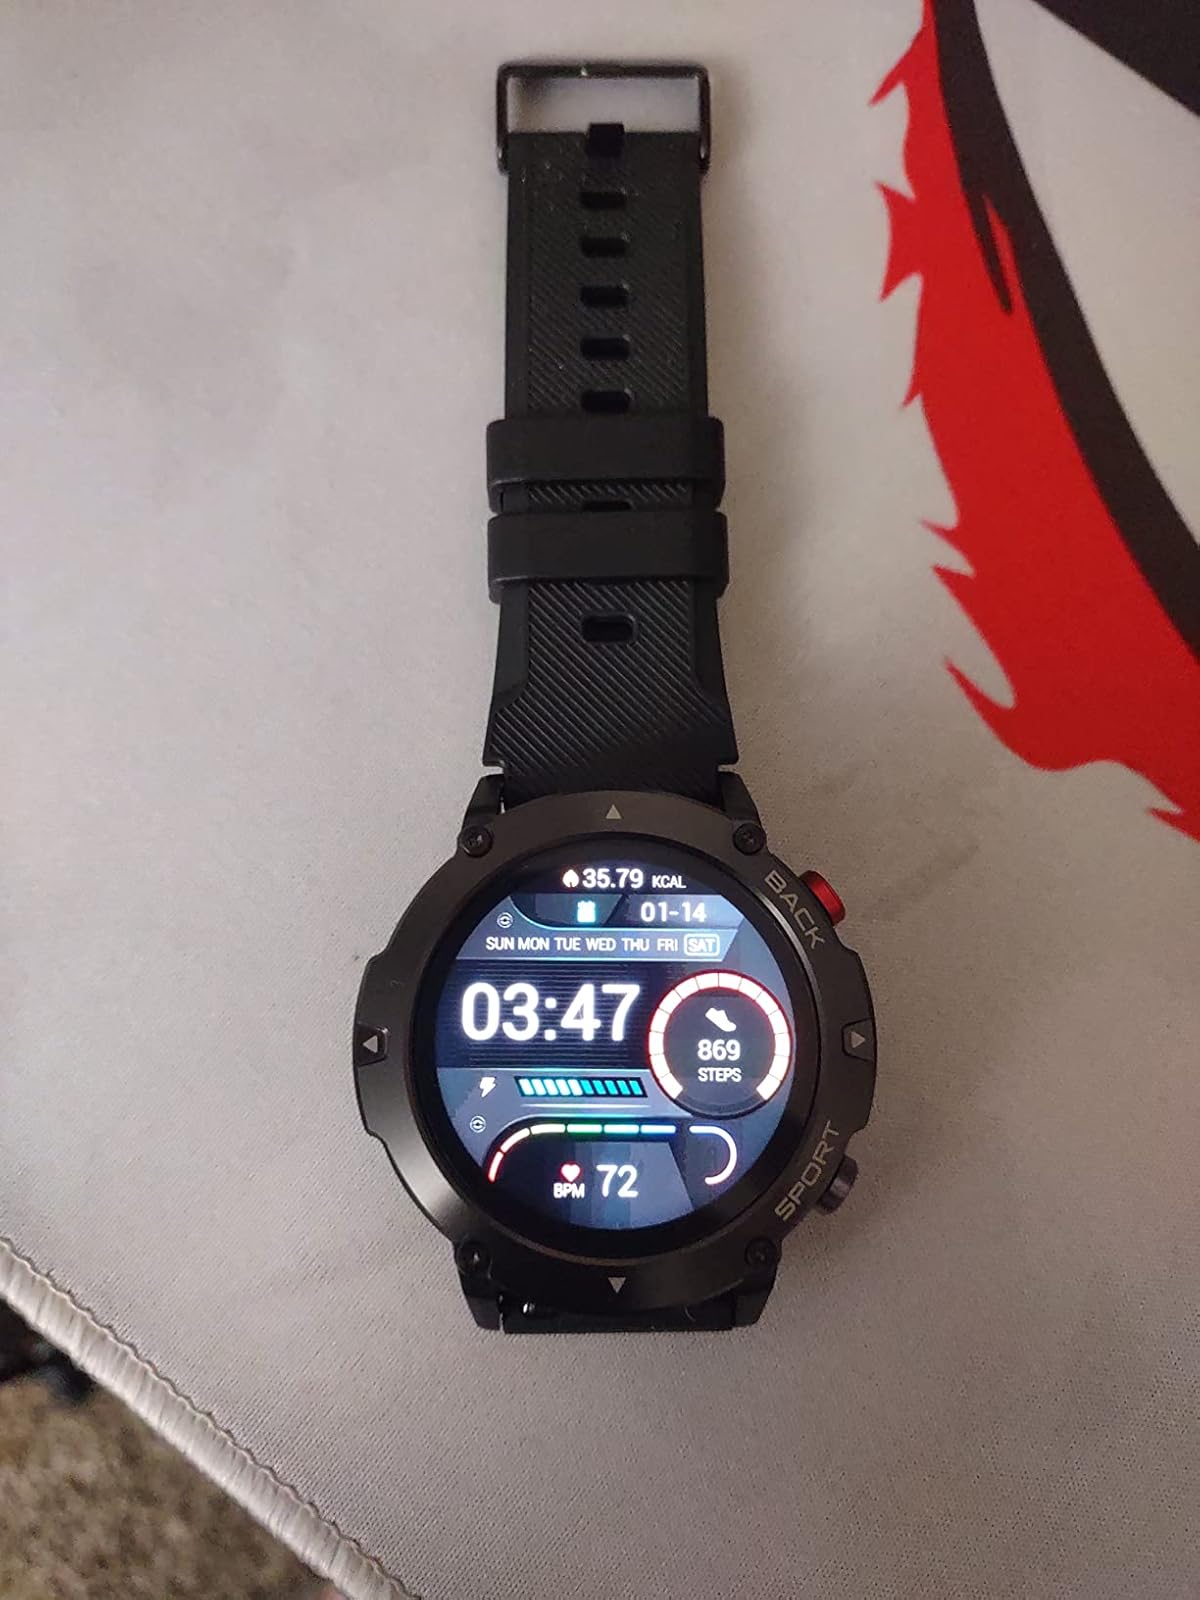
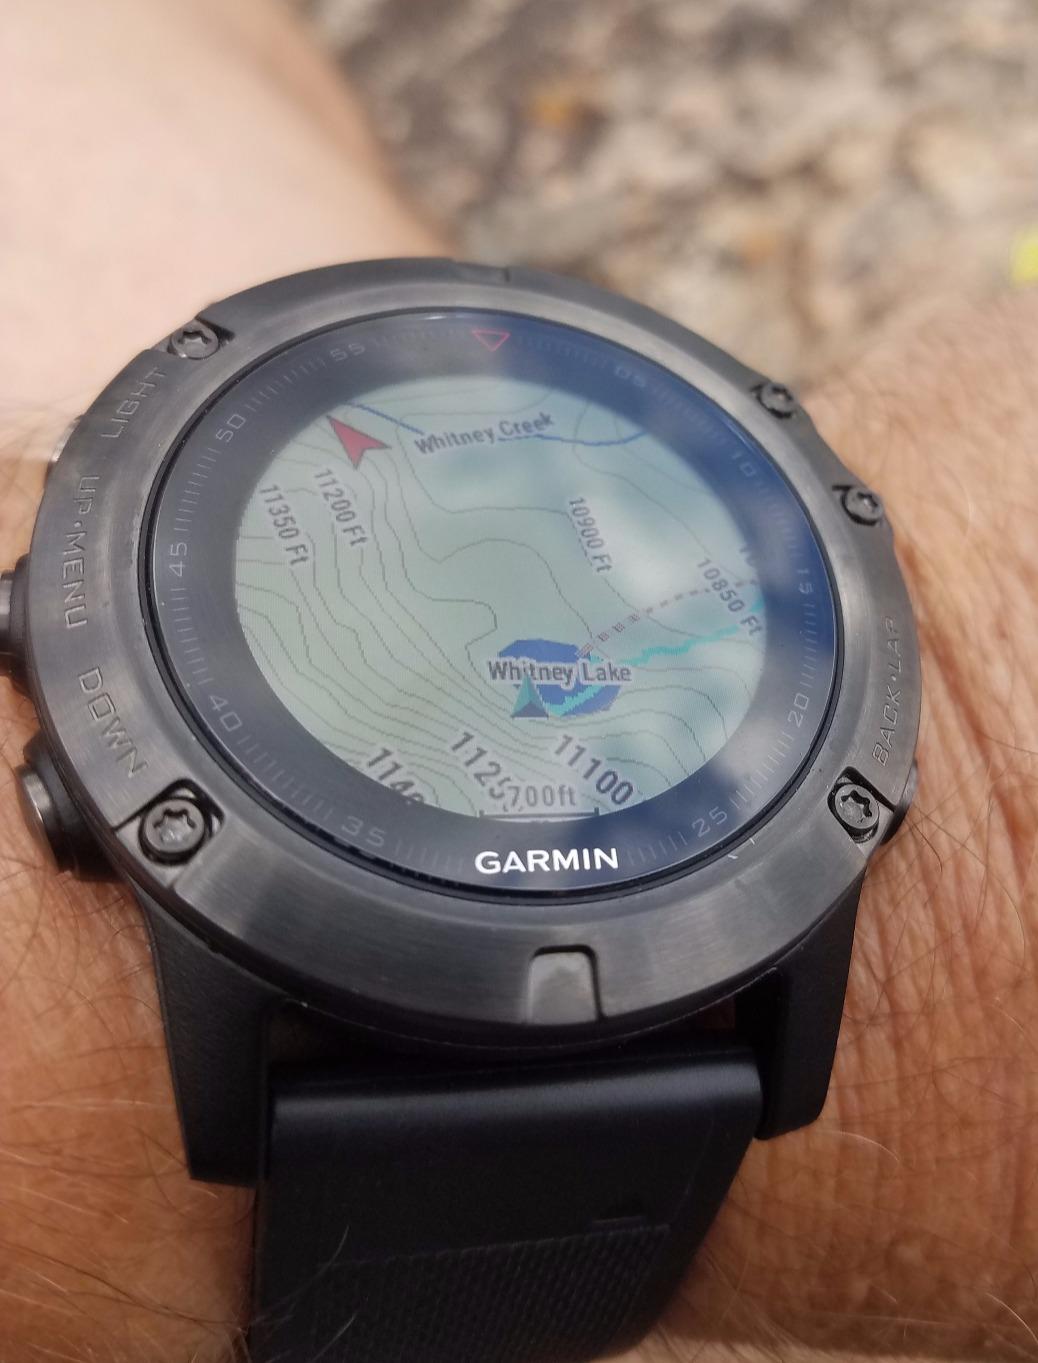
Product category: smartwatch
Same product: no